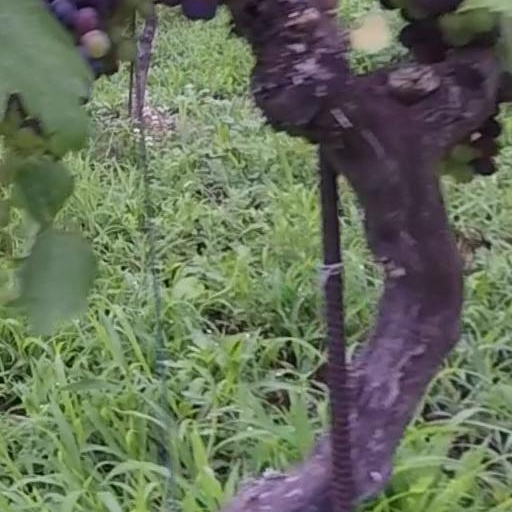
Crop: grape